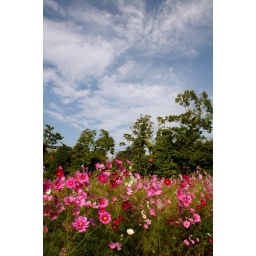
Cosmos flowers in a field near Aki-Kokubunji Temple, Higashi-Hiroshima.